2nd Mechanized Brigade (Slovakia)

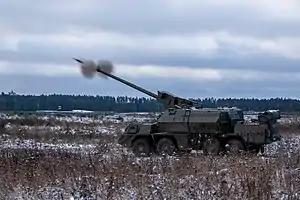
2nd Mechanized Brigade's Zuzana 2 155 mm howitzer fires a projectile during a US-Slovak live-fire exercise at Bemowo Piskie Training Area, Poland, November 30, 2021.

The insignia of the 2nd mechanized Brigade and its individual battalions includes coat of arms style emblems for each of the major components. The 2nd Mechanized Brigade also has an honorary battle flag.